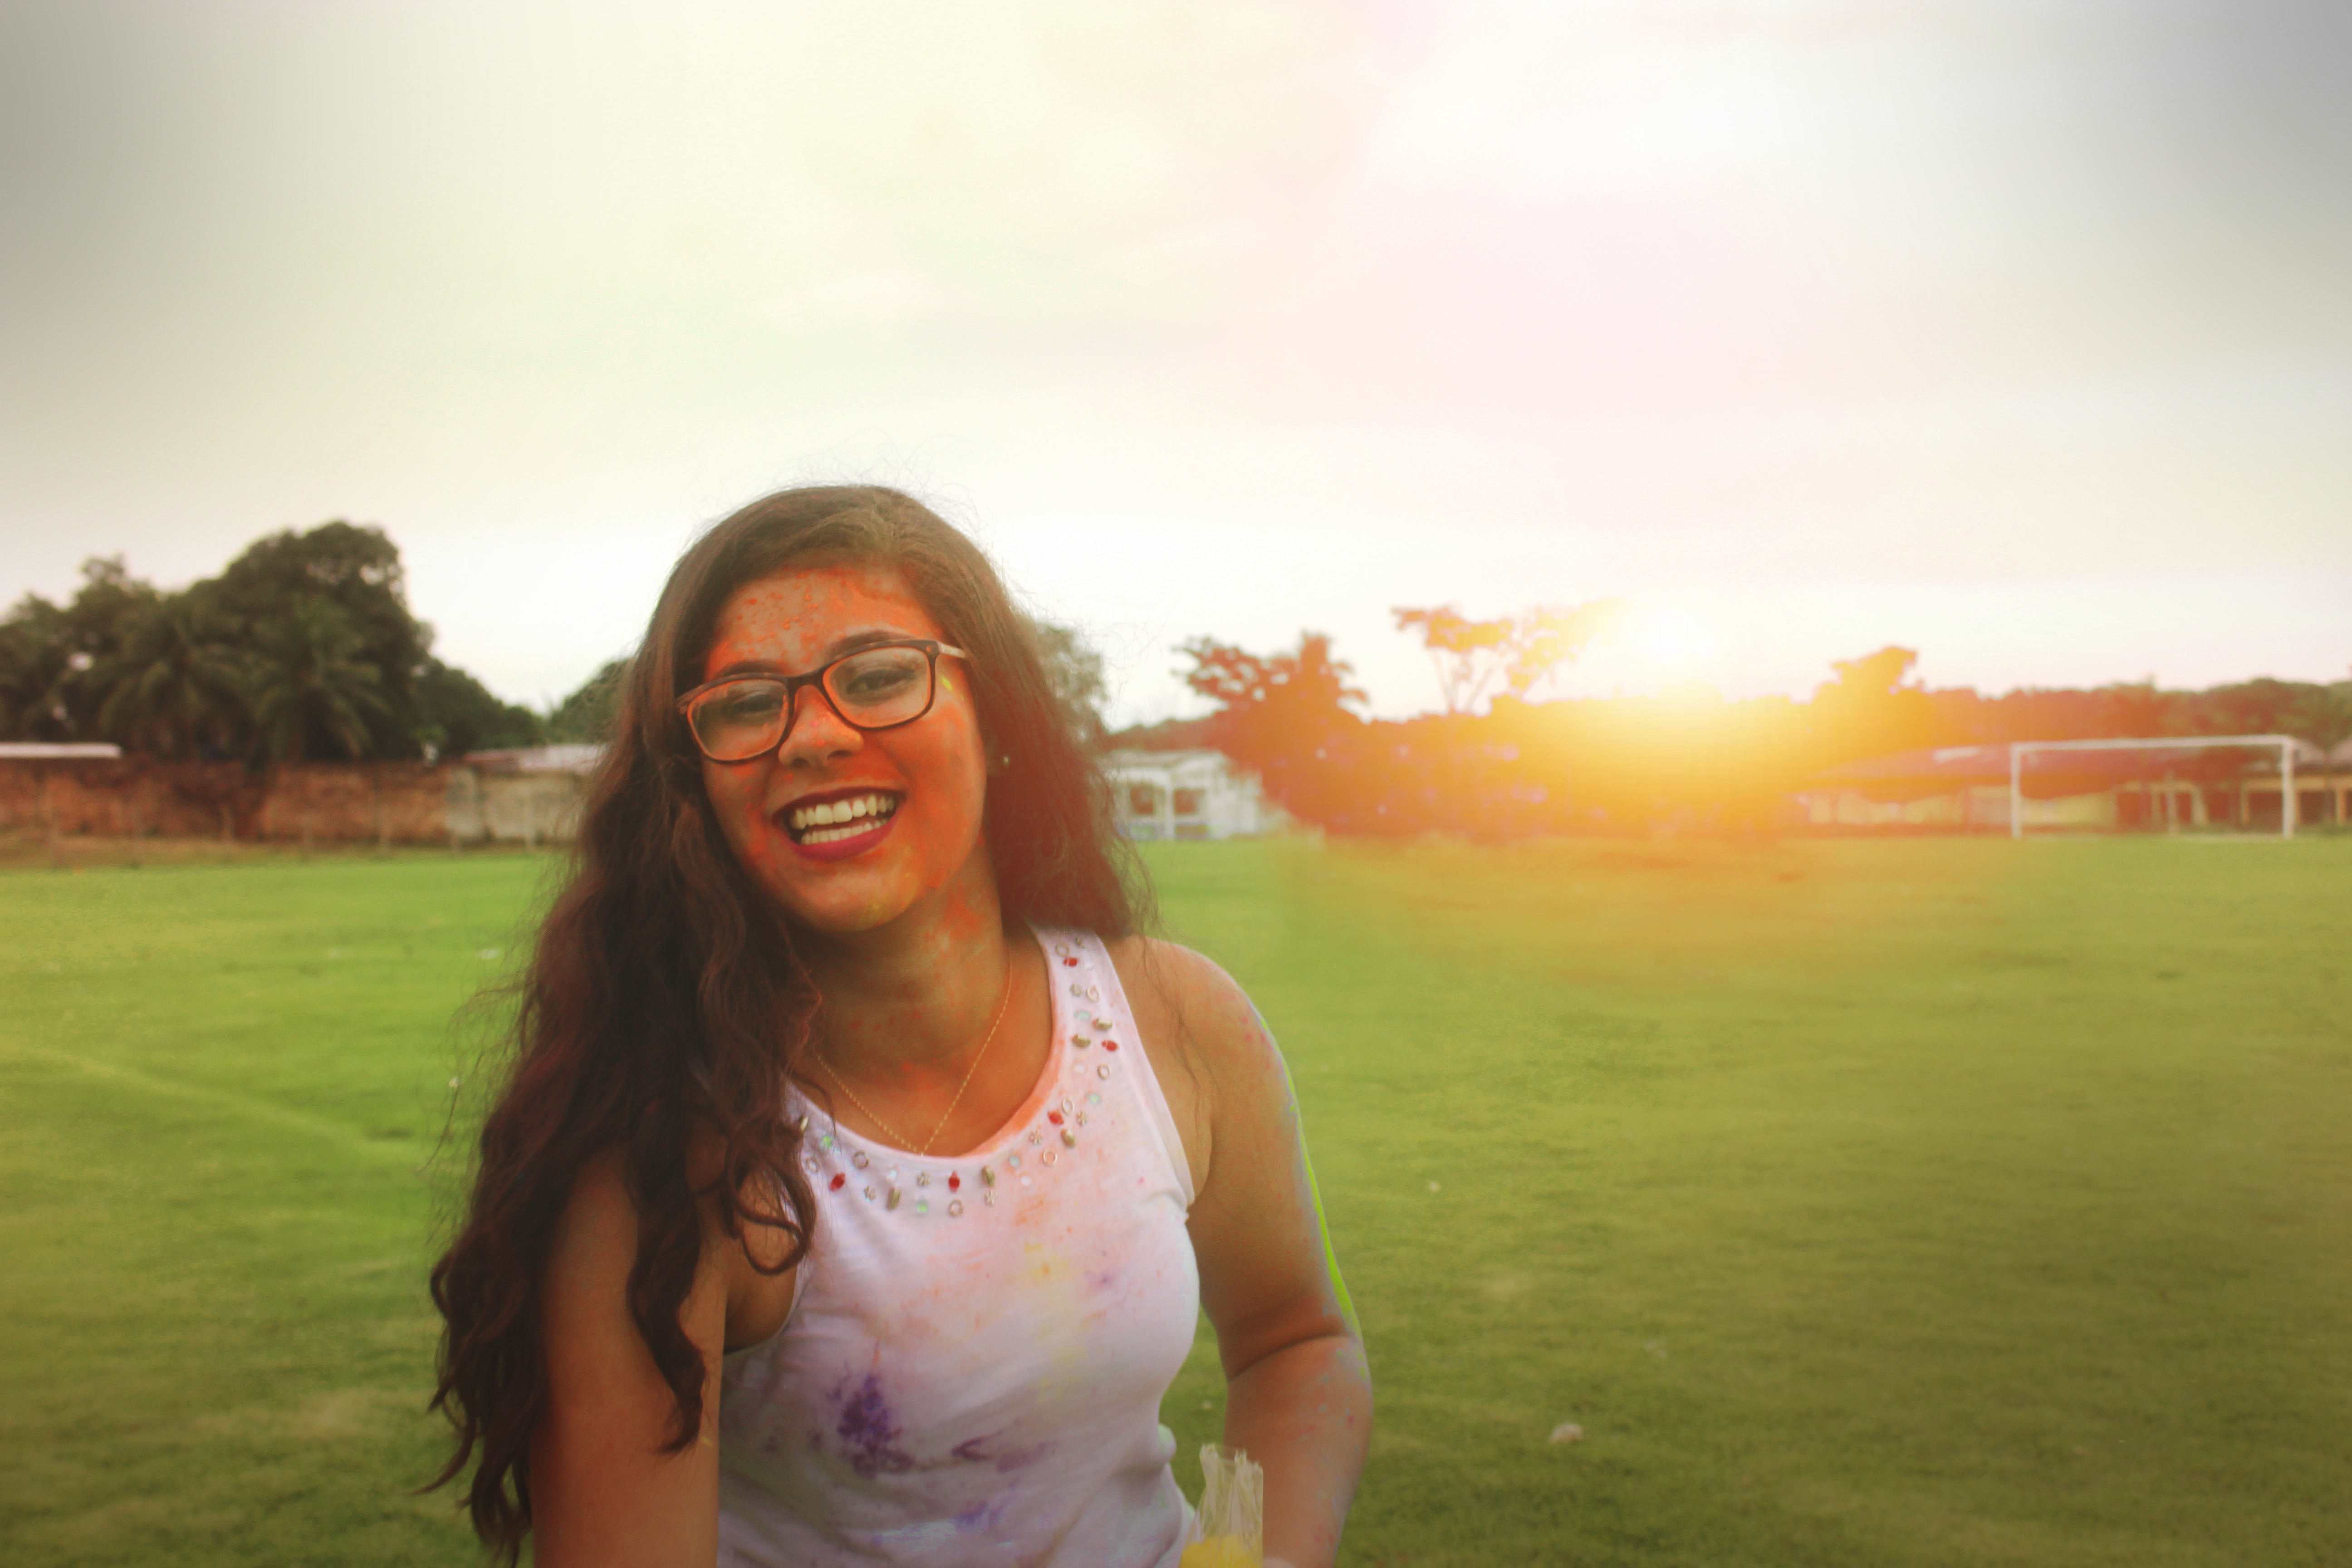
jojo, facial expression, sunglasses, smile, pink, sky, glasses, fun, grass, emotion, vision care, beauty, girl, summer, sunlight, happiness, vacation, plant, laughter, cool, tree, leisure, spring, eyewear, grassland